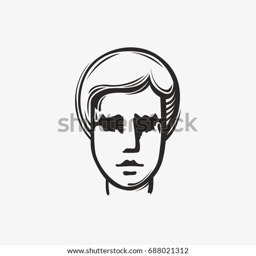
drawn grunge grim graphic icon of a man 's head .